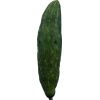
Label: Cucumber 3